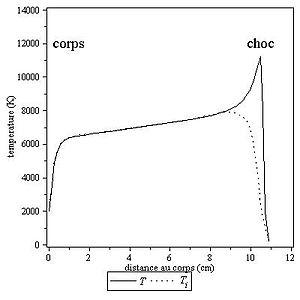
La rentrée atmosphérique est la phase durant laquelle un objet naturel ou artificiel pénètre dans l'atmosphère d'une planète et atteint des couches suffisamment denses pour provoquer des effets mécaniques et thermiques.